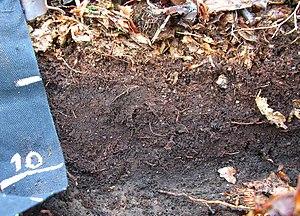
Humus forestiers en Forêt de Fougères
Les sols de Bretagne, comme tous les sols, sont formés grâce à la pédogénèse, c'est-à-dire un ensemble de processus physiques, chimiques et biologiques, ce qui a conduit en Bretagne à différents types de sols. Ces sols bretons ont notamment évolué au cours du Quaternaire et au cours de la période récente, et ont un rôle comme interface dans l’environnement.